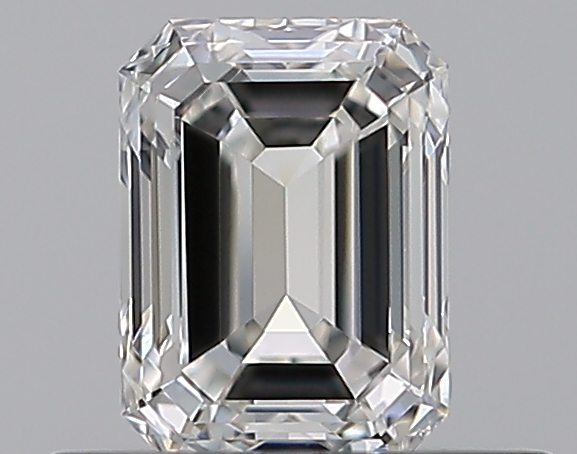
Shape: emerald
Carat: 0.5
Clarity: VS2
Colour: H
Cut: EX
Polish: EX
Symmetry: GD
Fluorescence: N
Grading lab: GIA
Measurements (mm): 5.14 x 3.8 x 2.59